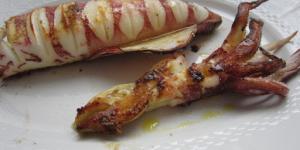
calamar de potera ala plancha